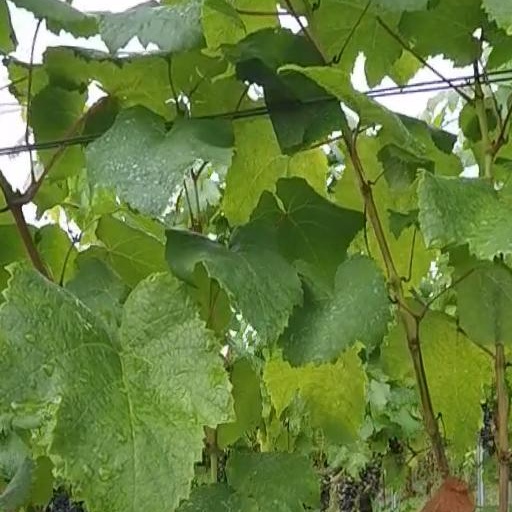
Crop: grape